Stump harvesting

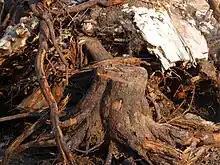
Uprooted tree stumps

Stump harvesting is not a new process. Records of tree stumps being dug out of the ground for wood fuel go back hundreds of years in Europe. It was practiced in the 1970s in Swedish forests before declining in popularity, but is being considered again there now that there is a greater need for fuel wood. In Britain, stumps are removed in some forests for disease control, especially in south-east England. Additionally, they are extracted where restoring plantation forest areas to peat bog for conservation reasons. Recently small scale commercial stump harvesting has started in parts of Scotland to provide fuel for biomass power stations. In Finland, stumps were at one time used to produce tar and charcoal. In the 1970s, a number of trials were set up in Finland to examine the viability of stump harvesting for woody biomass, but it is only in recent years that it has developed into a large scale commercial operation.